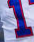
Number: 1